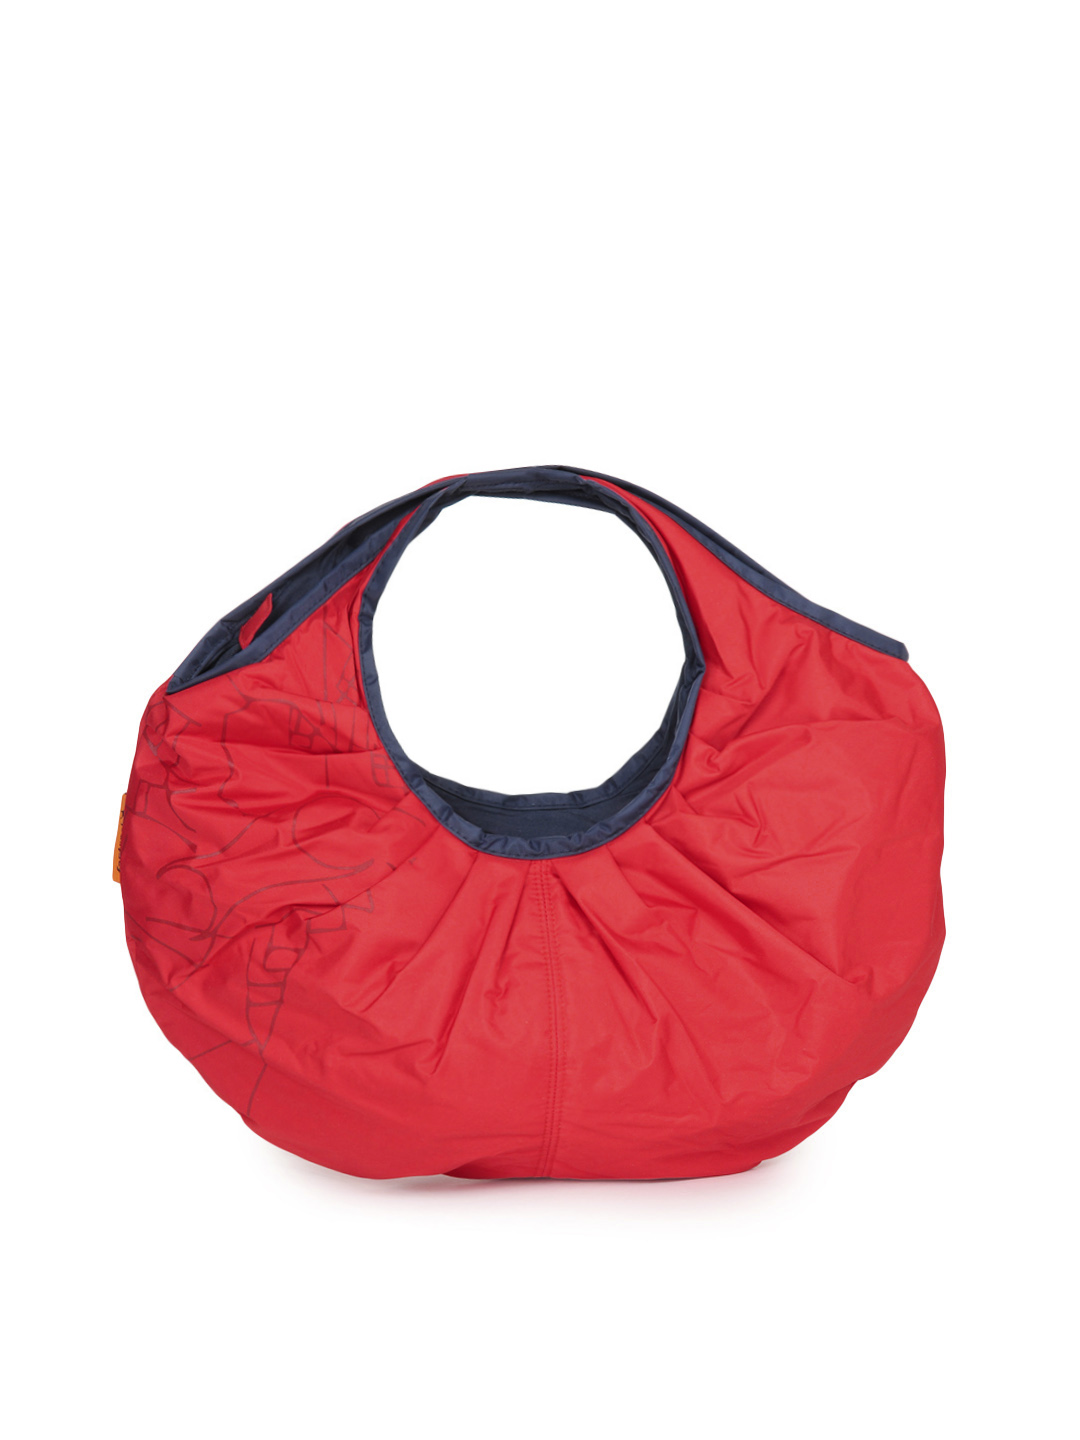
Fastrack Women Red Handbag
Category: Accessories / Bags / Handbags
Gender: Women
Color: Red
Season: Winter 2016
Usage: Casual